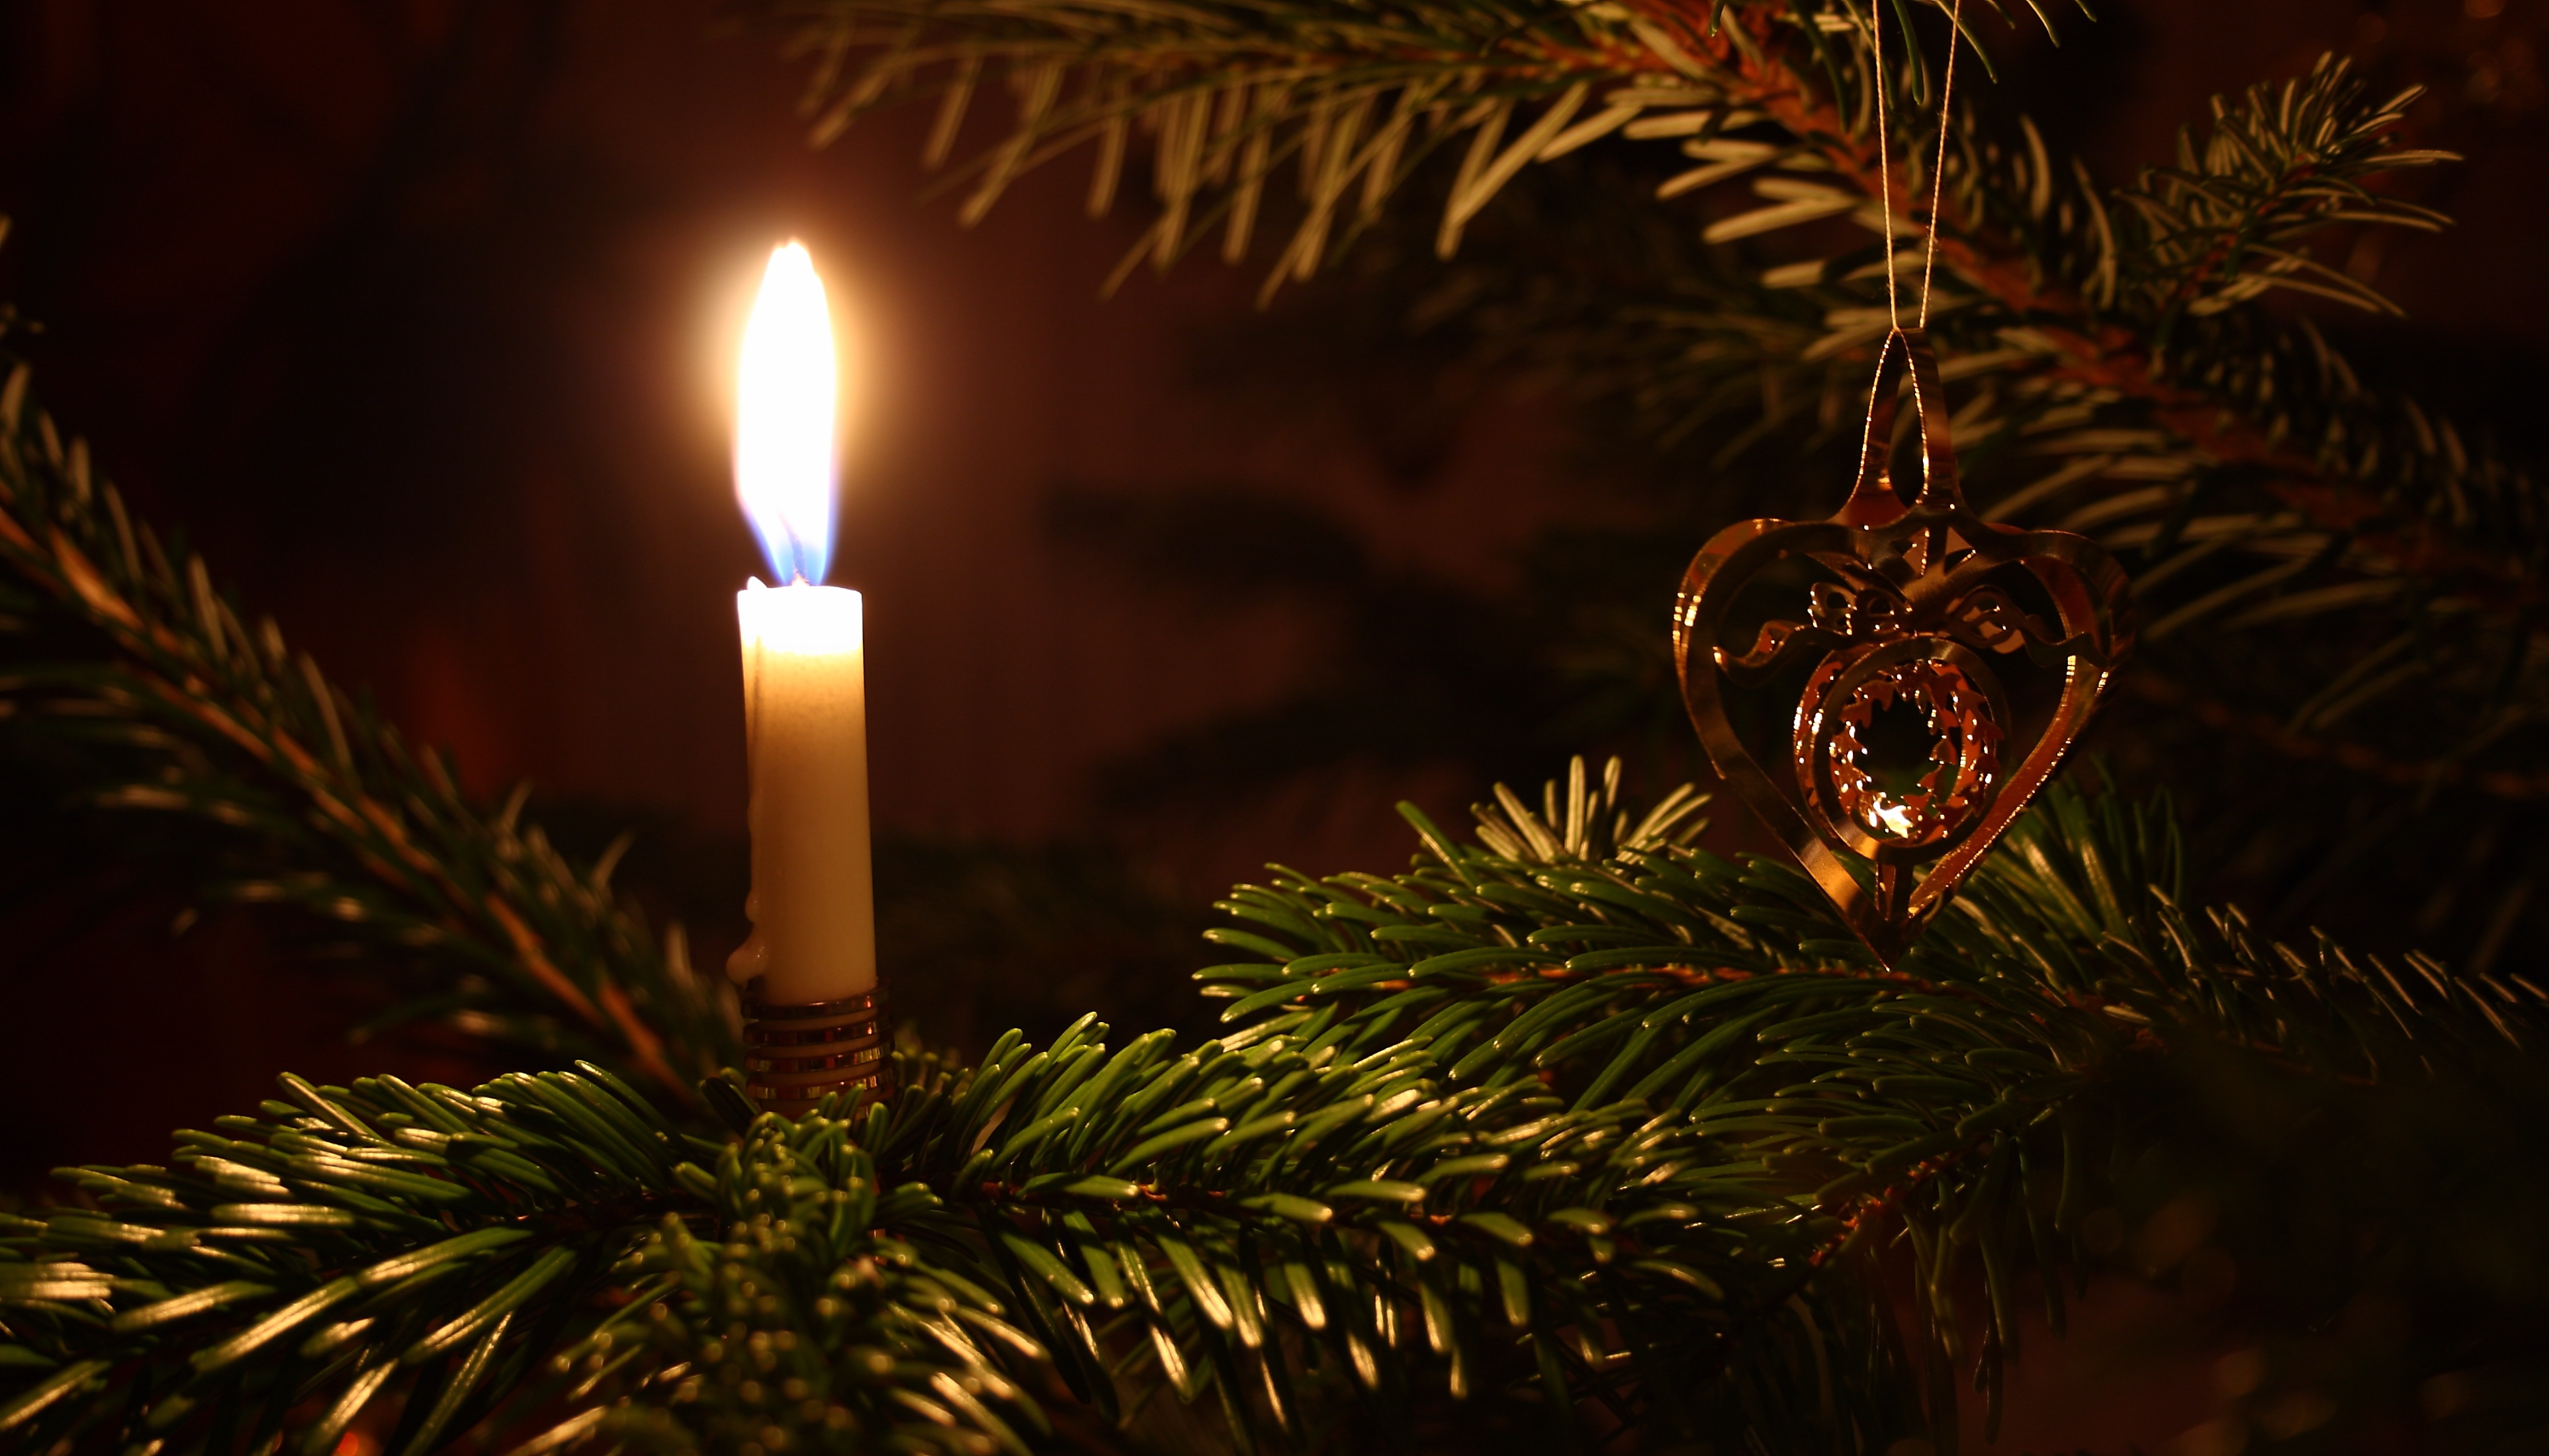
tree, branch, light, night, holiday, darkness, christmas, fir, lighting, decor, christmas tree, christmas decoration, event, christmas decorations, christmas lights, woody plant, landscape lighting